Firsby to Skegness railway branch line

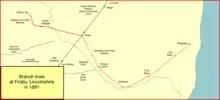
The Skegness branch in 1881

Goods traffic began on 11 September 1871; on 18 October Col Hutchinson of the Board of Trade visited the line and approved it for passenger train operation. Passenger trains started running on 24 October 1871. There were eight trains each way on weekdays only, and the single line was operated by train staff. Passengers for Skegness completed their journey from Wainfleet by horse-buses and wagons. Rent was charged to the Wainfleet company for the use of the GNR station at Firsby at £50 per annum; at first the GNR worked the line for 60% of the receipts.